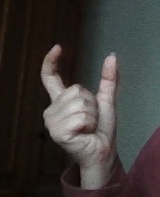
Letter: nun